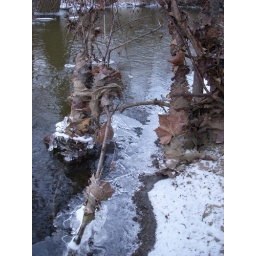
Leaves are still wrapped around the tree trunks, left from the higher water levels.